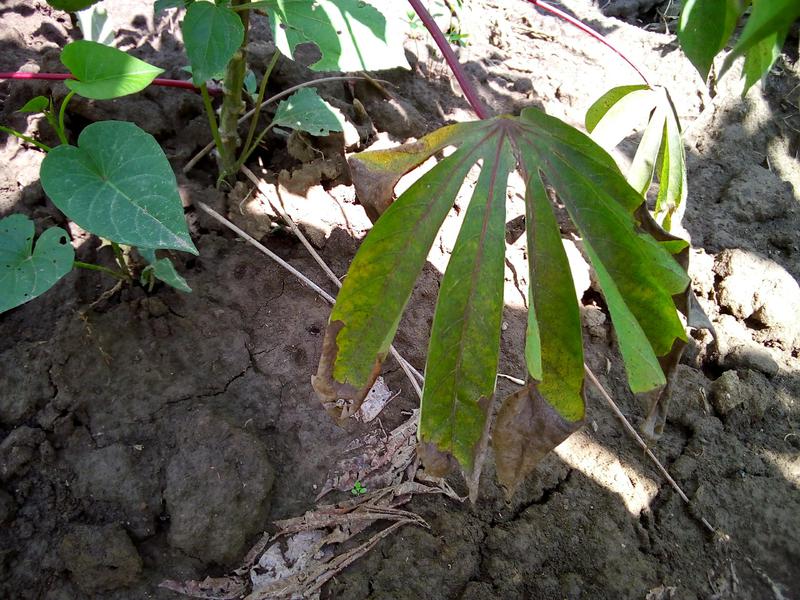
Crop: cassava
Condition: bacterial_blight